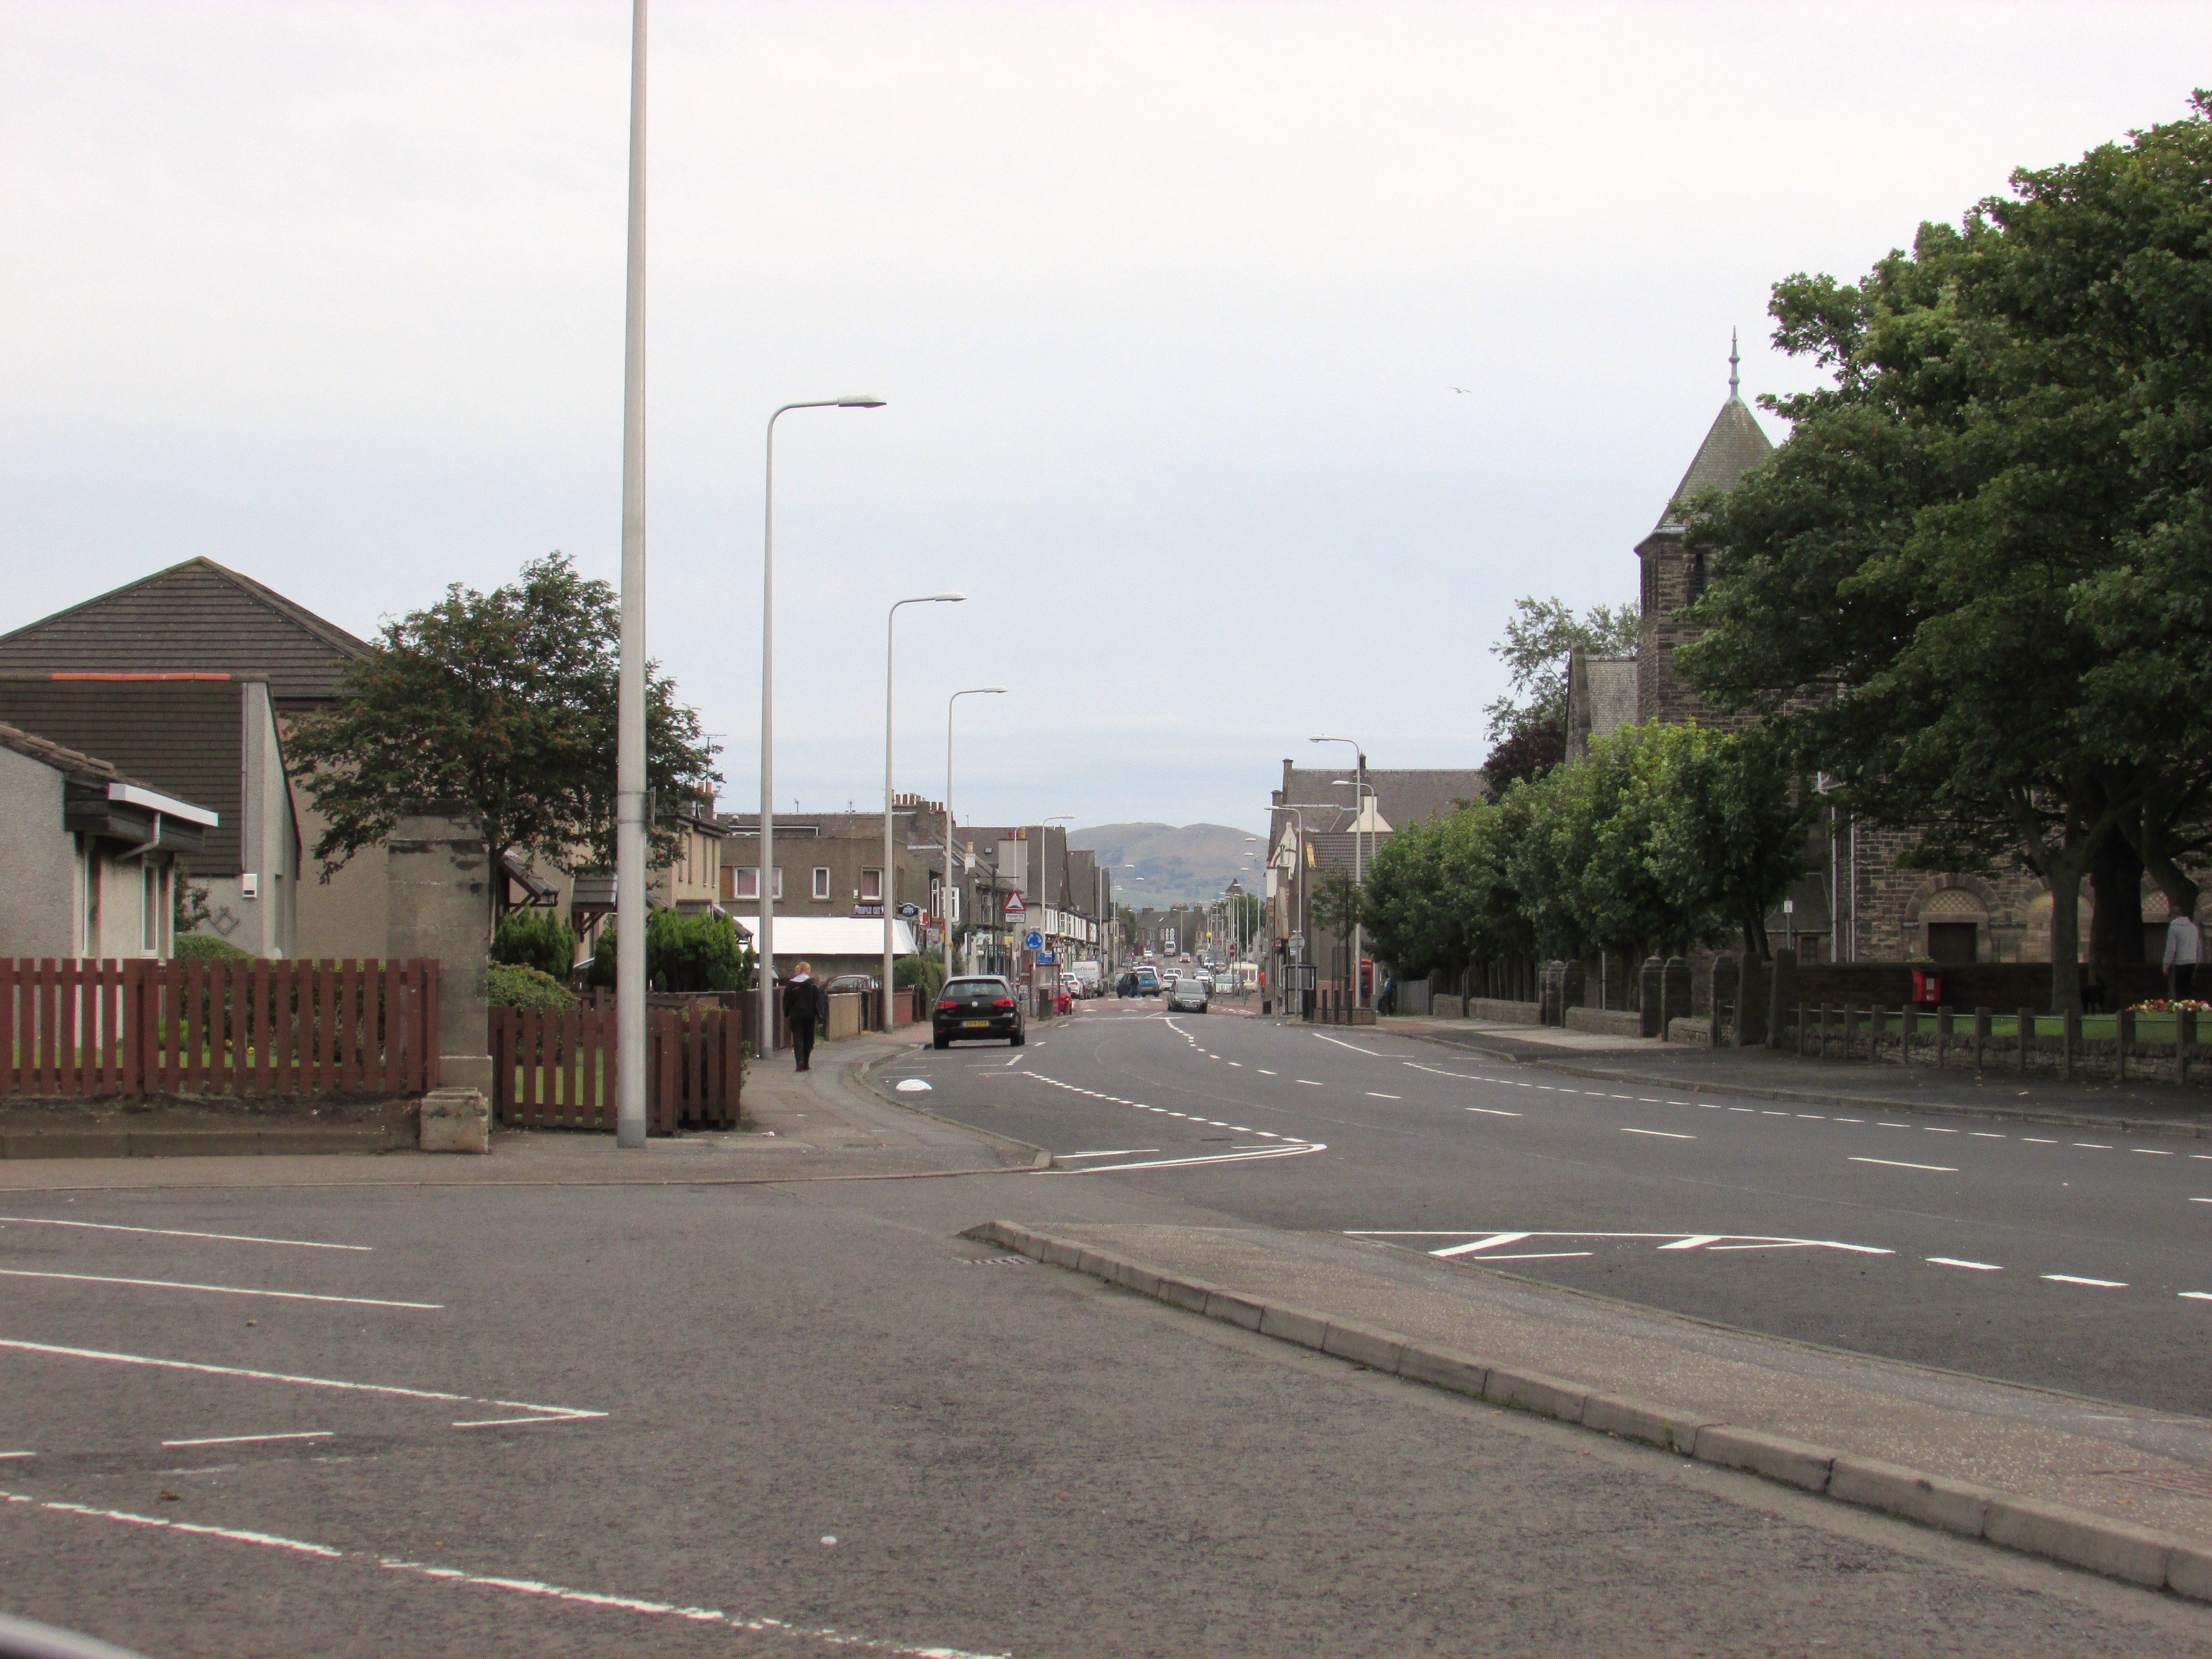
pedestrian, road, street, town, highway, old, city, urban, downtown, transport, suburb, intersection, lane, lighting, parking lot, uk, infrastructure, scotland, britain, kingdom, neighbourhood, road surface, residential area, human settlement